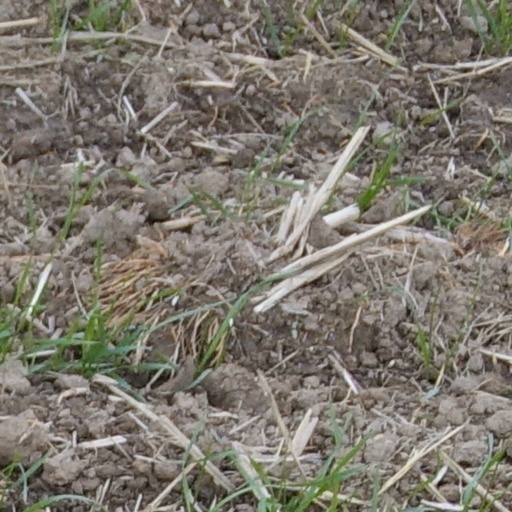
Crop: wheat